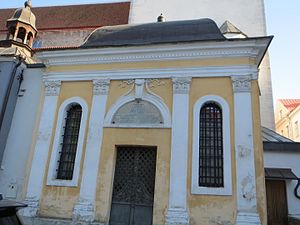
Peter August af Slesvig-Holsten-Sønderborg-Beck / Biografi
Hertug Peter Augusts gravkapel ved Nikolaj Kirke i Tallinn.
Peter August Frederik af Slesvig-Holsten-Sønderborg-Beck var en sønderjysk fyrstelig, der var den ottende titulære hertug af Slesvig-Holsten-Sønderborg-Beck fra 1774 til 1775.